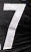
Number: 7